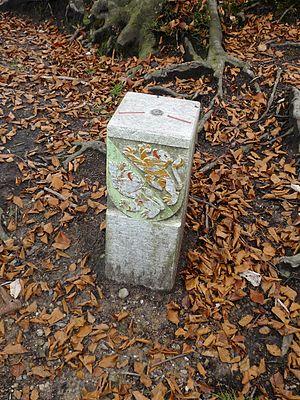
Le Hohgrat est un sommet des préalpes appenzelloises, en Suisse. Culminant à 995 mètres d'altitude, il s'agit du point culminant du canton de Thurgovie. Il est situé sur la frontière entre ce canton et celui de Saint-Gall.
Cette liste présente les cantons suisses par altitude.